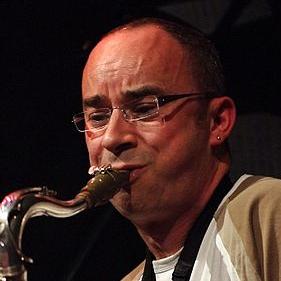
Age: 41